Paseo Marítimo de Pontevedra

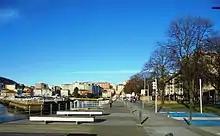
Benches of the Paseo Marítimo

When the tide is low in the estuary, large sandbanks are exposed, forming a wetland area that attracts many seabirds such as herons, gulls, waders and sea ducks. This area is attracting more and more birdwatchers.